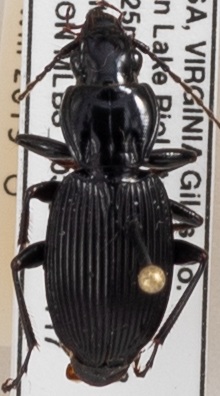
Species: Pterostichus lachrymosus
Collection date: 2018-07-17
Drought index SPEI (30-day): -0.508
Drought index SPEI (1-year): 0.348
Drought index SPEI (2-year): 0.32